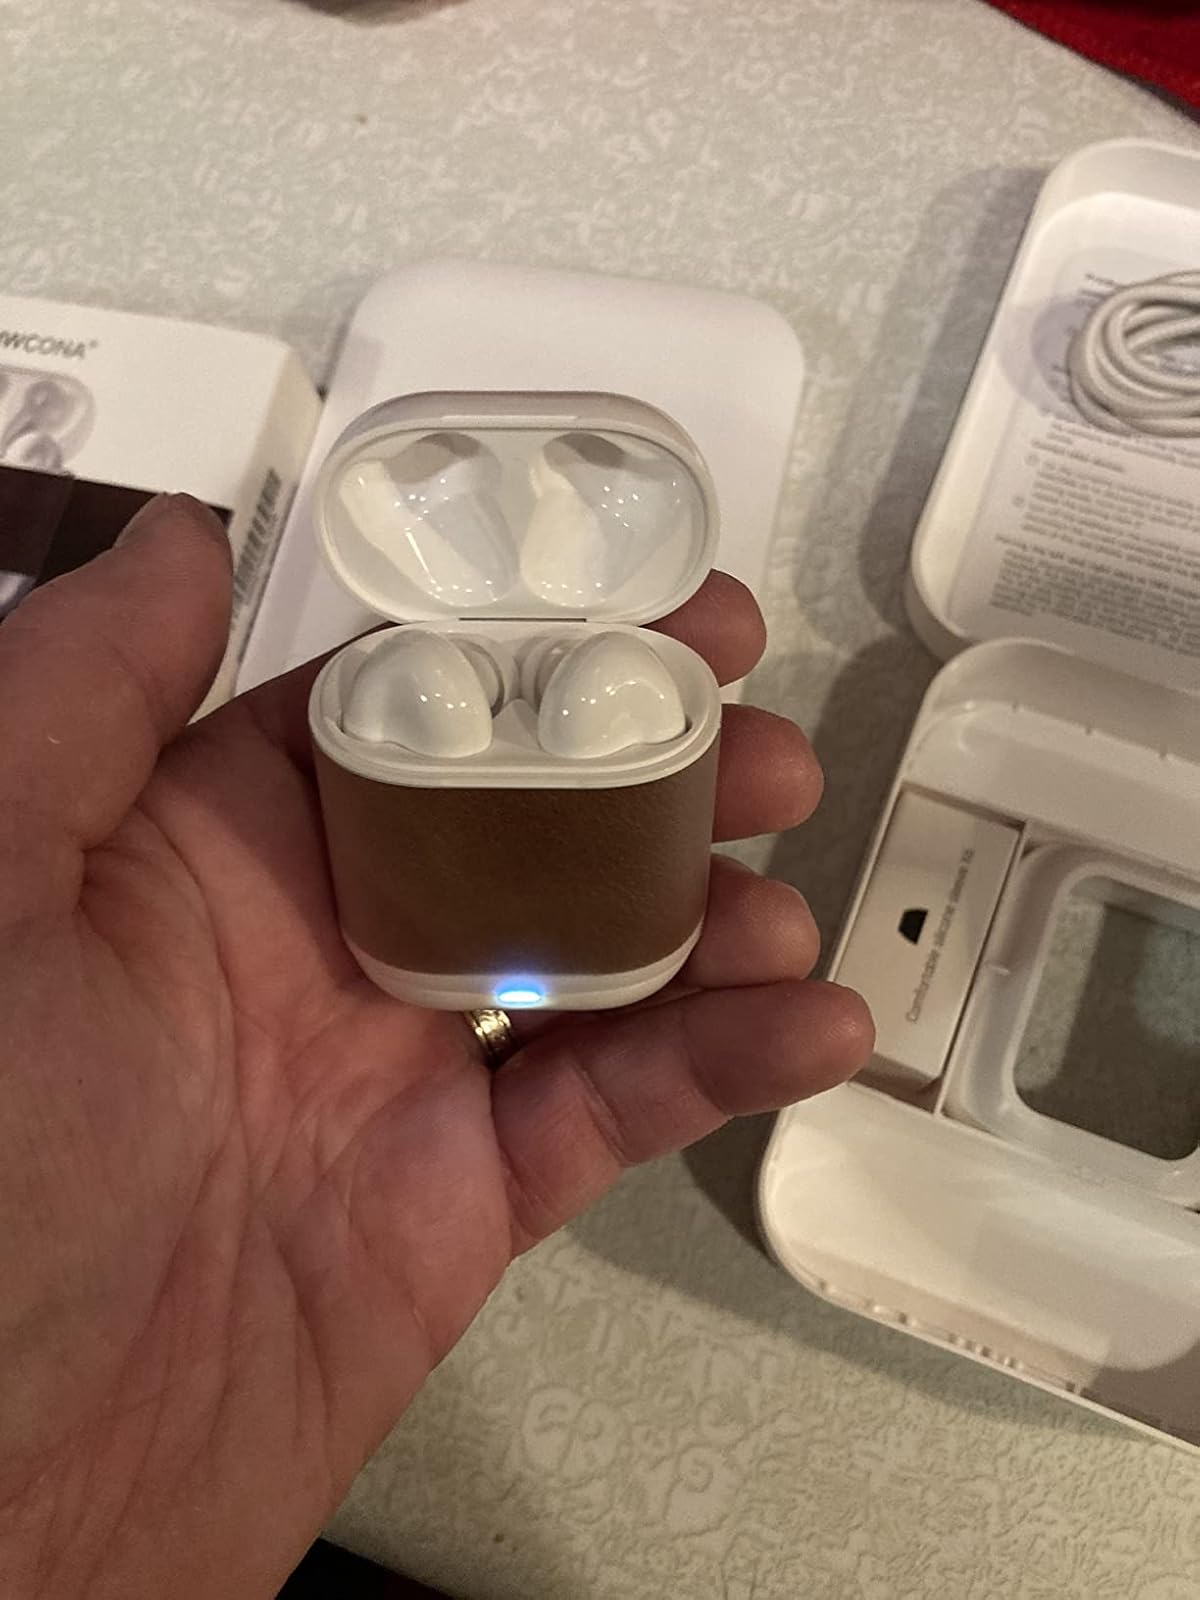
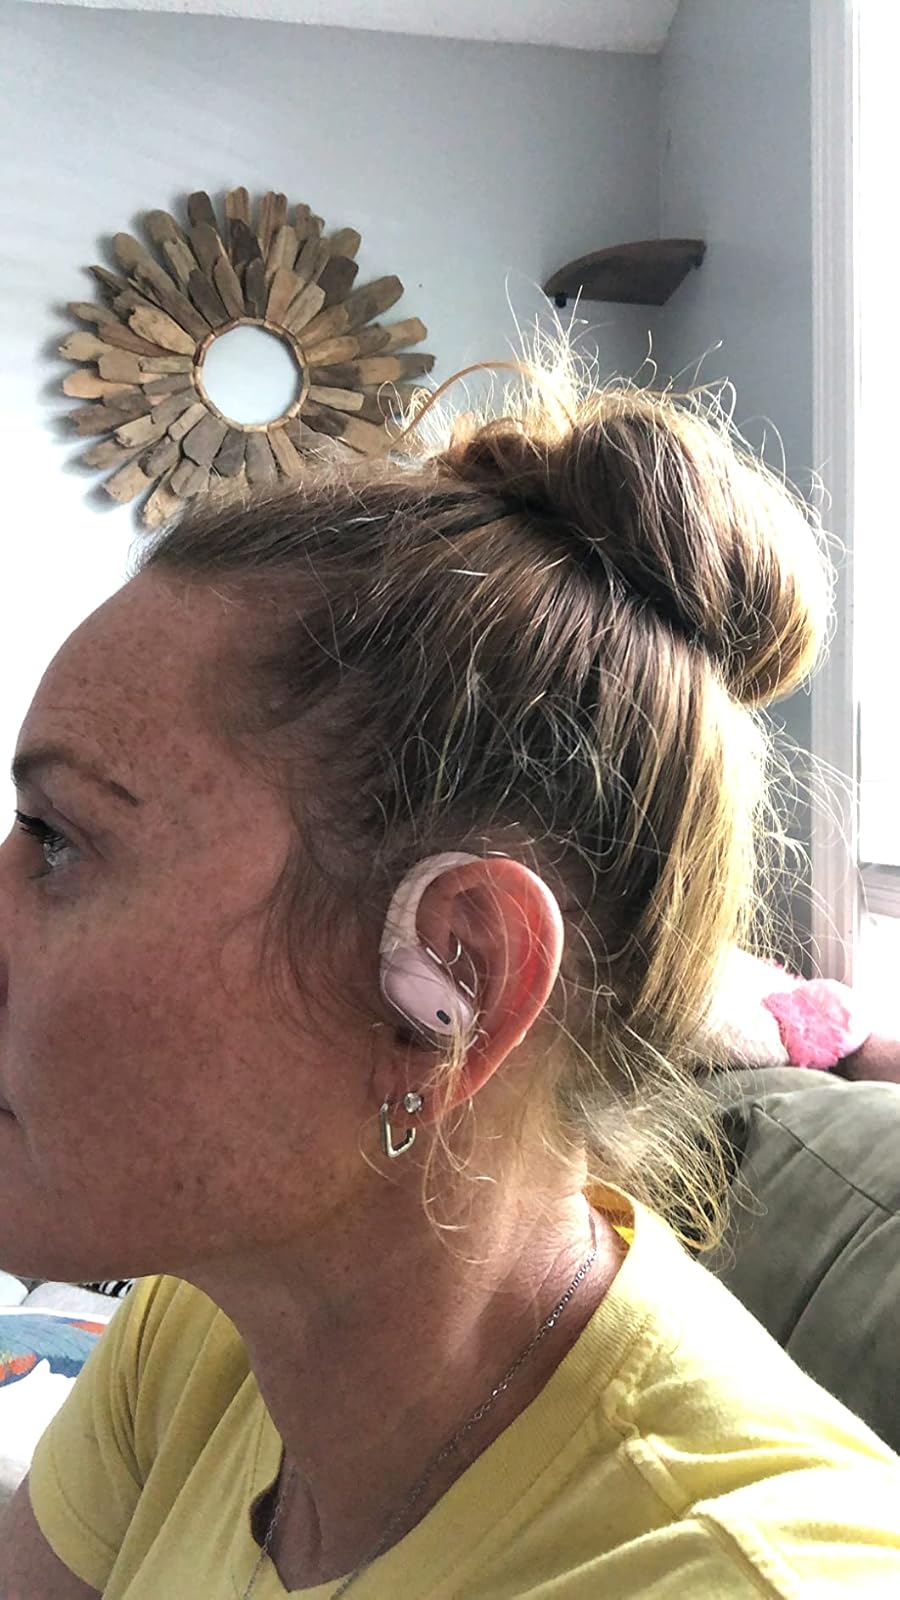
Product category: earbuds
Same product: no